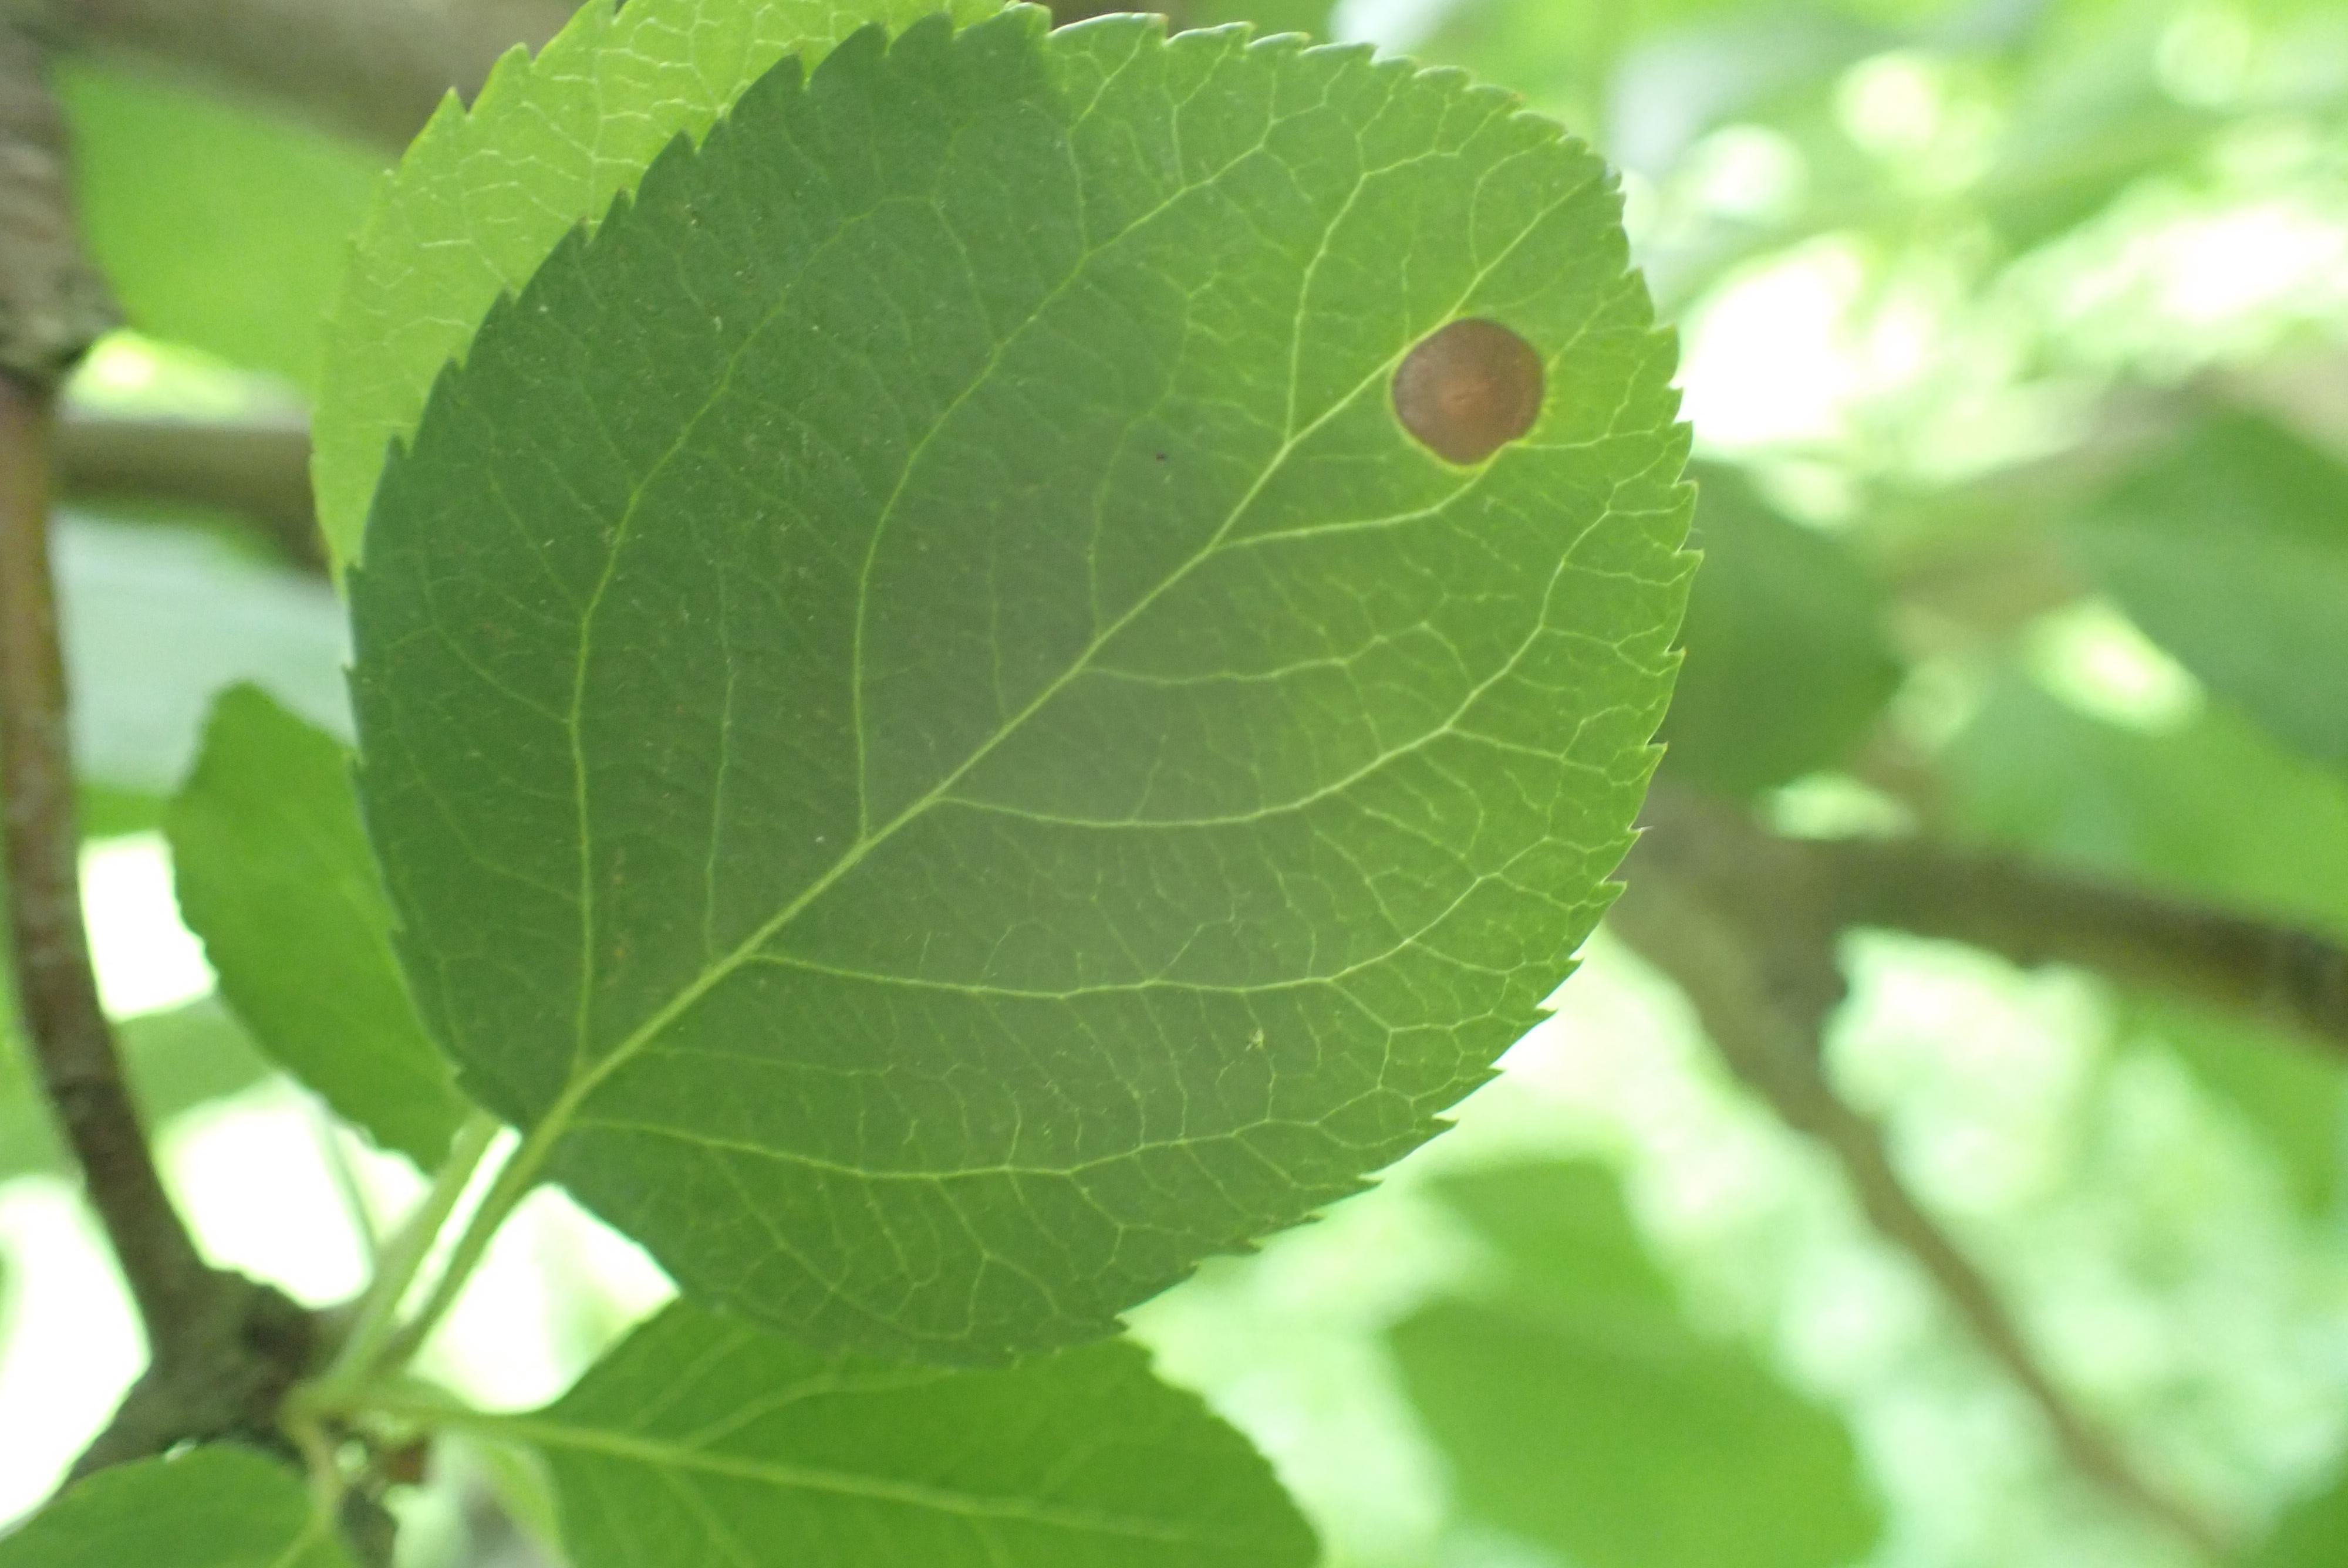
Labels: frog_eye_leaf_spot